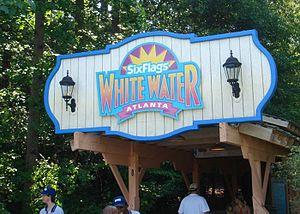
Six Flags White Water est un parc aquatique américain appartenant au groupe Six Flags. Il est situé à Marietta, en Géorgie près d'Atlanta. Il est situé à côté du parc d'attractions Six Flags Over Georgia.